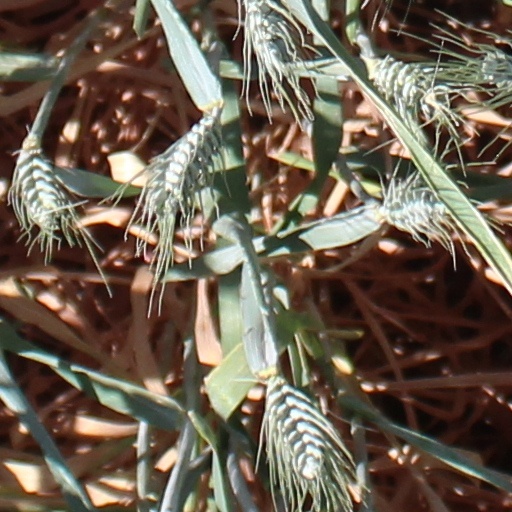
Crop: wheat